Williams Products Corporation

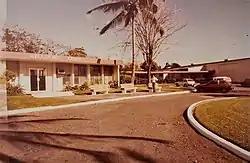
The Williams Corporation Building, unknown date.

The Williams Products Corporation Factory (Spanish: "Fábrica de Fomento de la Williams Products Corporation"), popularly referred to as La Williams, is a historic factory building located in the municipality of Luquillo, Puerto Rico. It was added to the United States National Register of Historic Places in 2012.